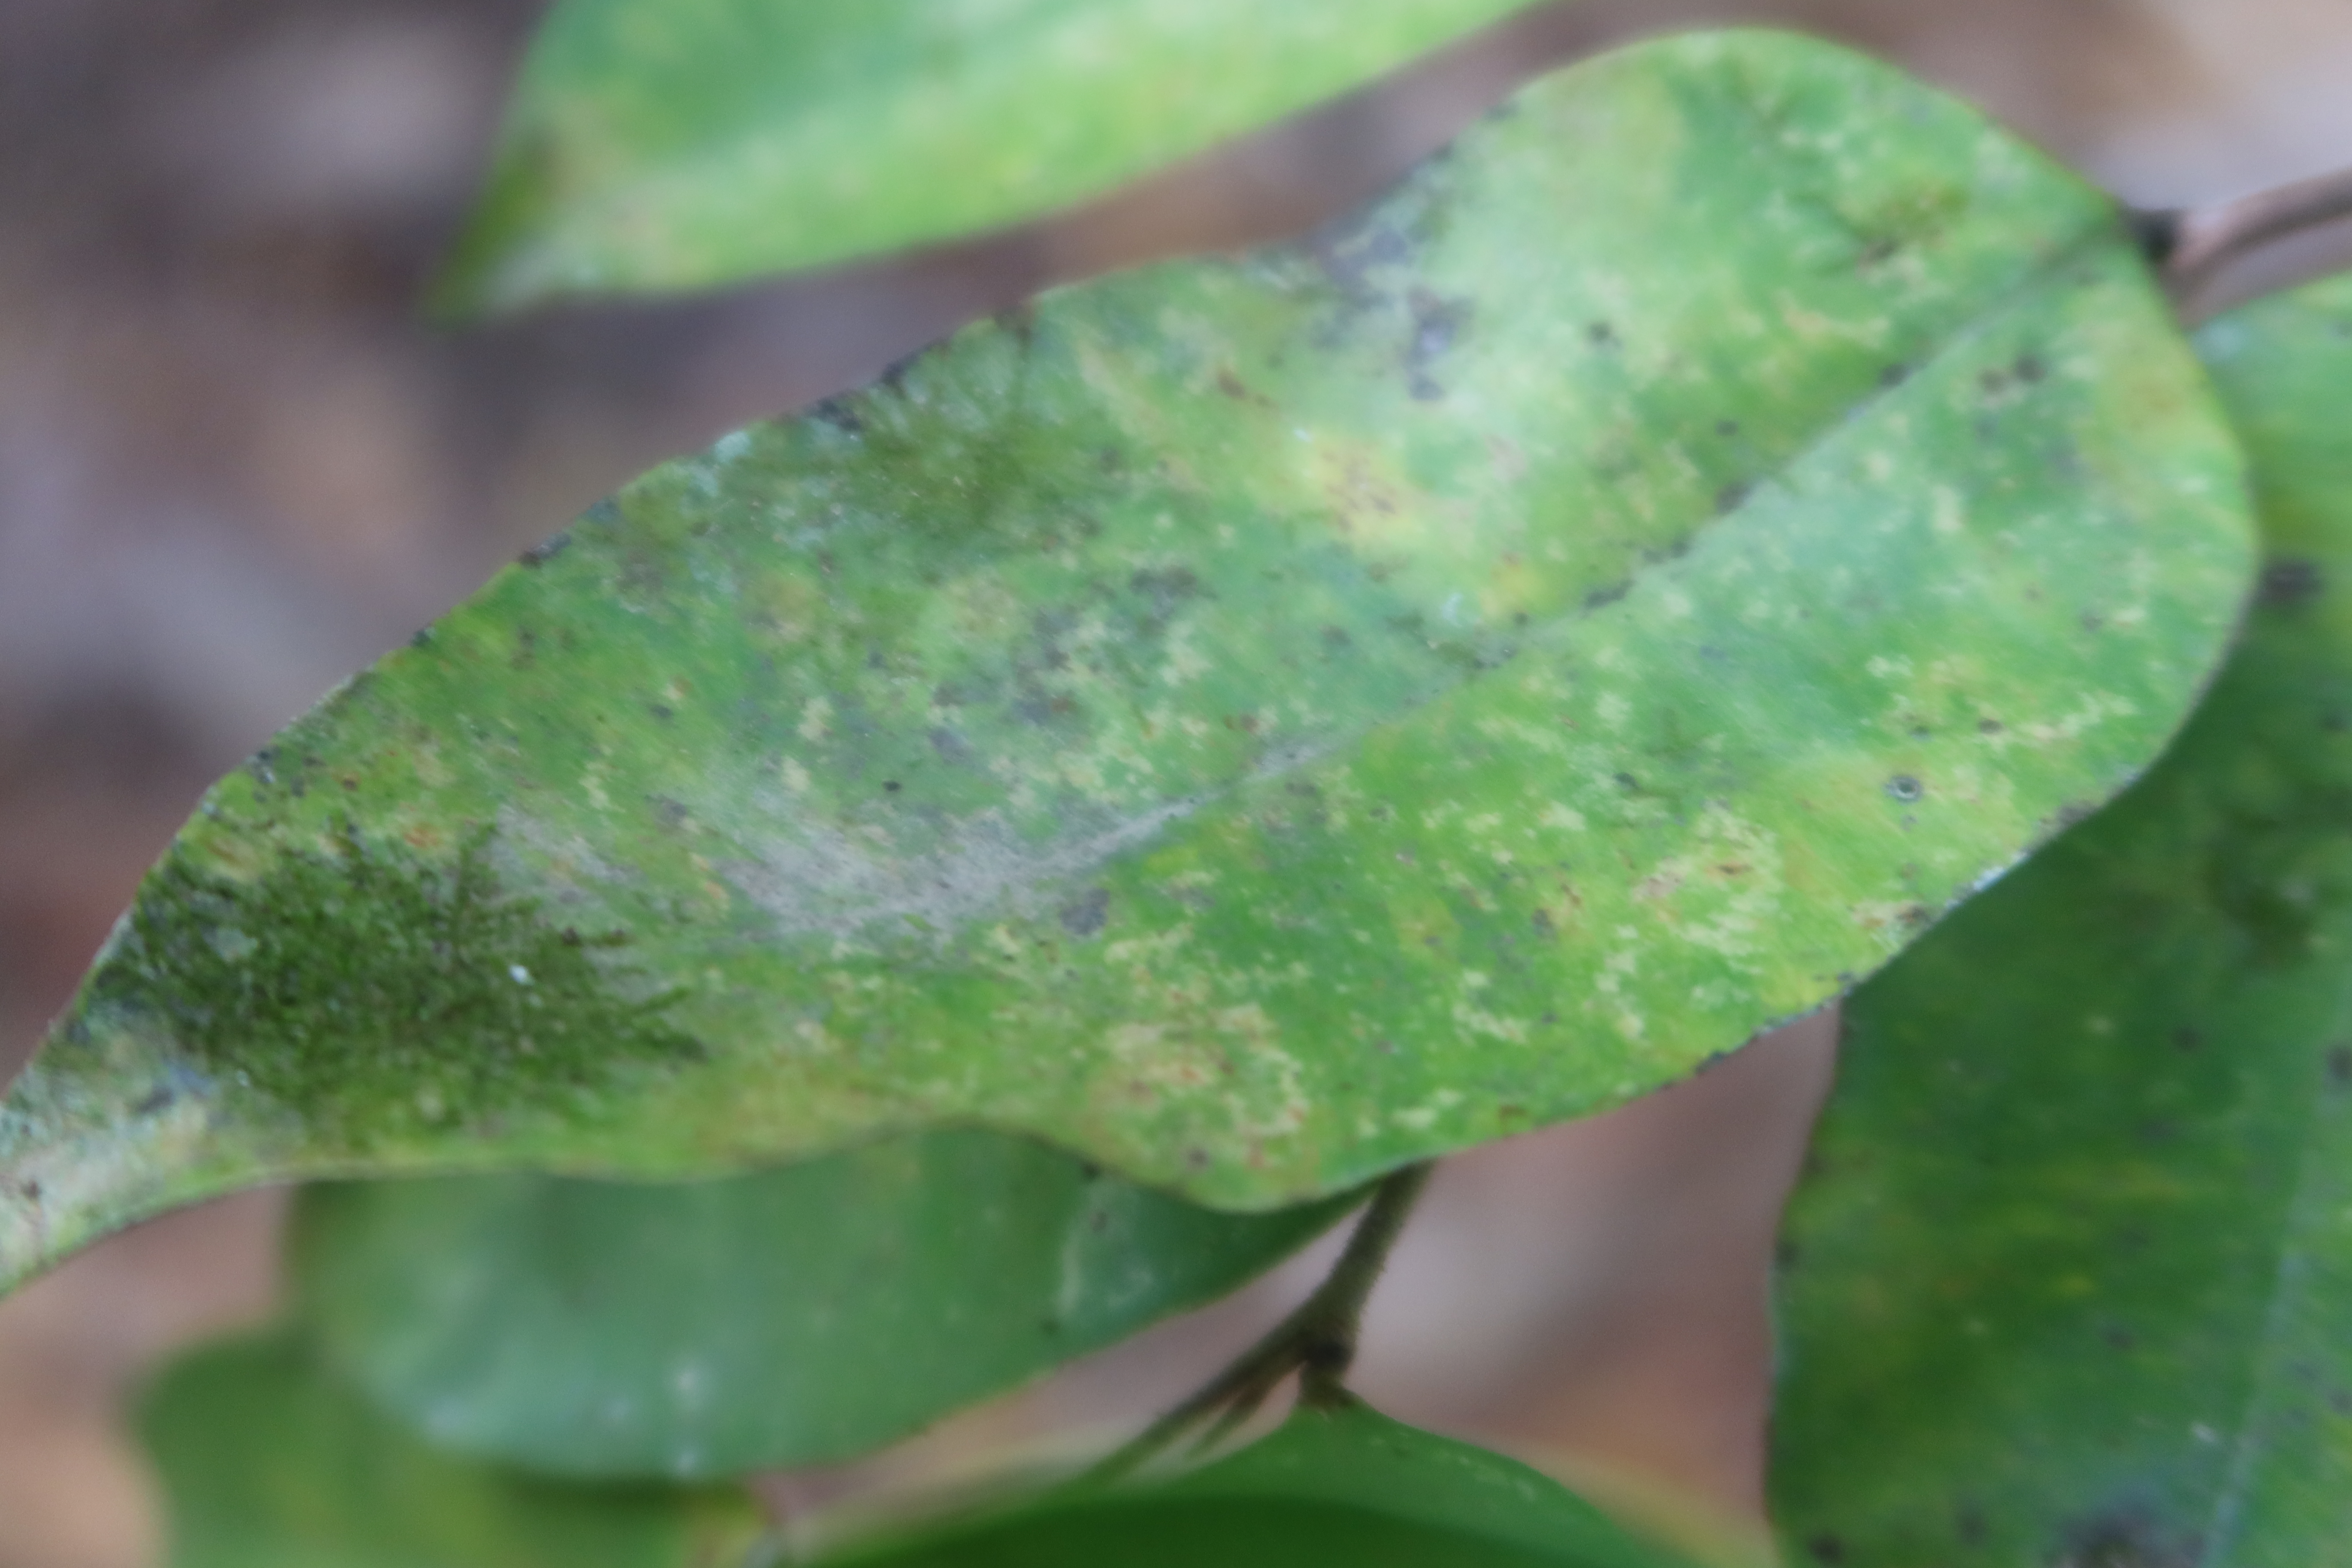
Label: Sooty mold